1991 24 Hours of Le Mans

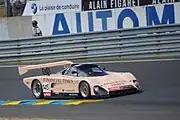
Chamberlain Spice SE89C

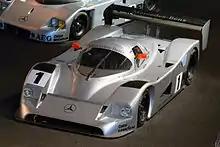
Mercedes-Benz C11

Defending champions, Jaguar had prepared a new model for the SWC. The XJR-14 was designed by Ross Brawn; it was fitted with the Jaguar-badged version of the Ford-Cosworth HB Formula 1 engine that could develop 650 bhp at over 11000rpm. It featured a two-tier rear wing and a bubble canopy, that effectively doubled as a door. Per the FISA regulations, SWC teams had to enter at least one of the 3.5-litre cars at Le Mans. Two cars were entered, though only one arrived, to be driven by Teo Fabi, Andy Wallace and Kenny Acheson. TWR also brought four XJR-12s in Category 2. The cars were all decked out in a lustrous new purple paintjob.